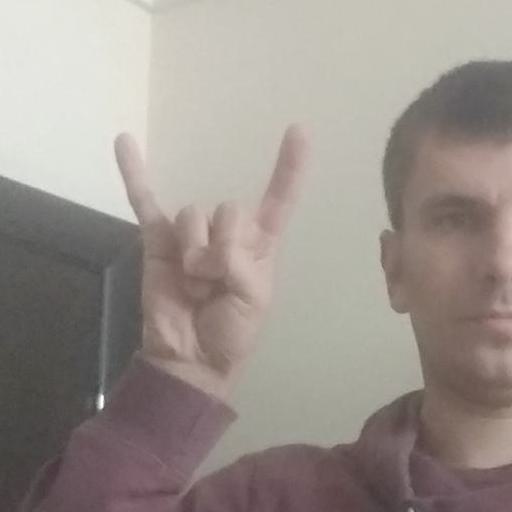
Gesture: rock